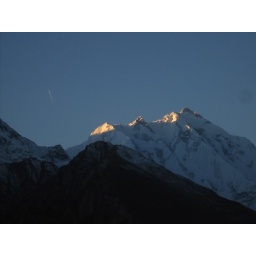
With the light changing and the blue sky intensifying, a jet flys high over Rakaposhi.